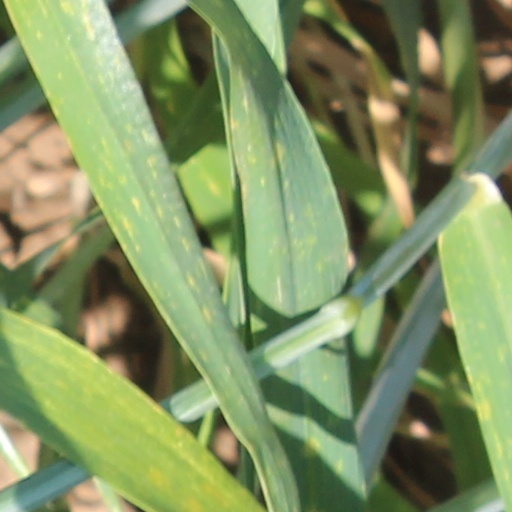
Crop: wheat